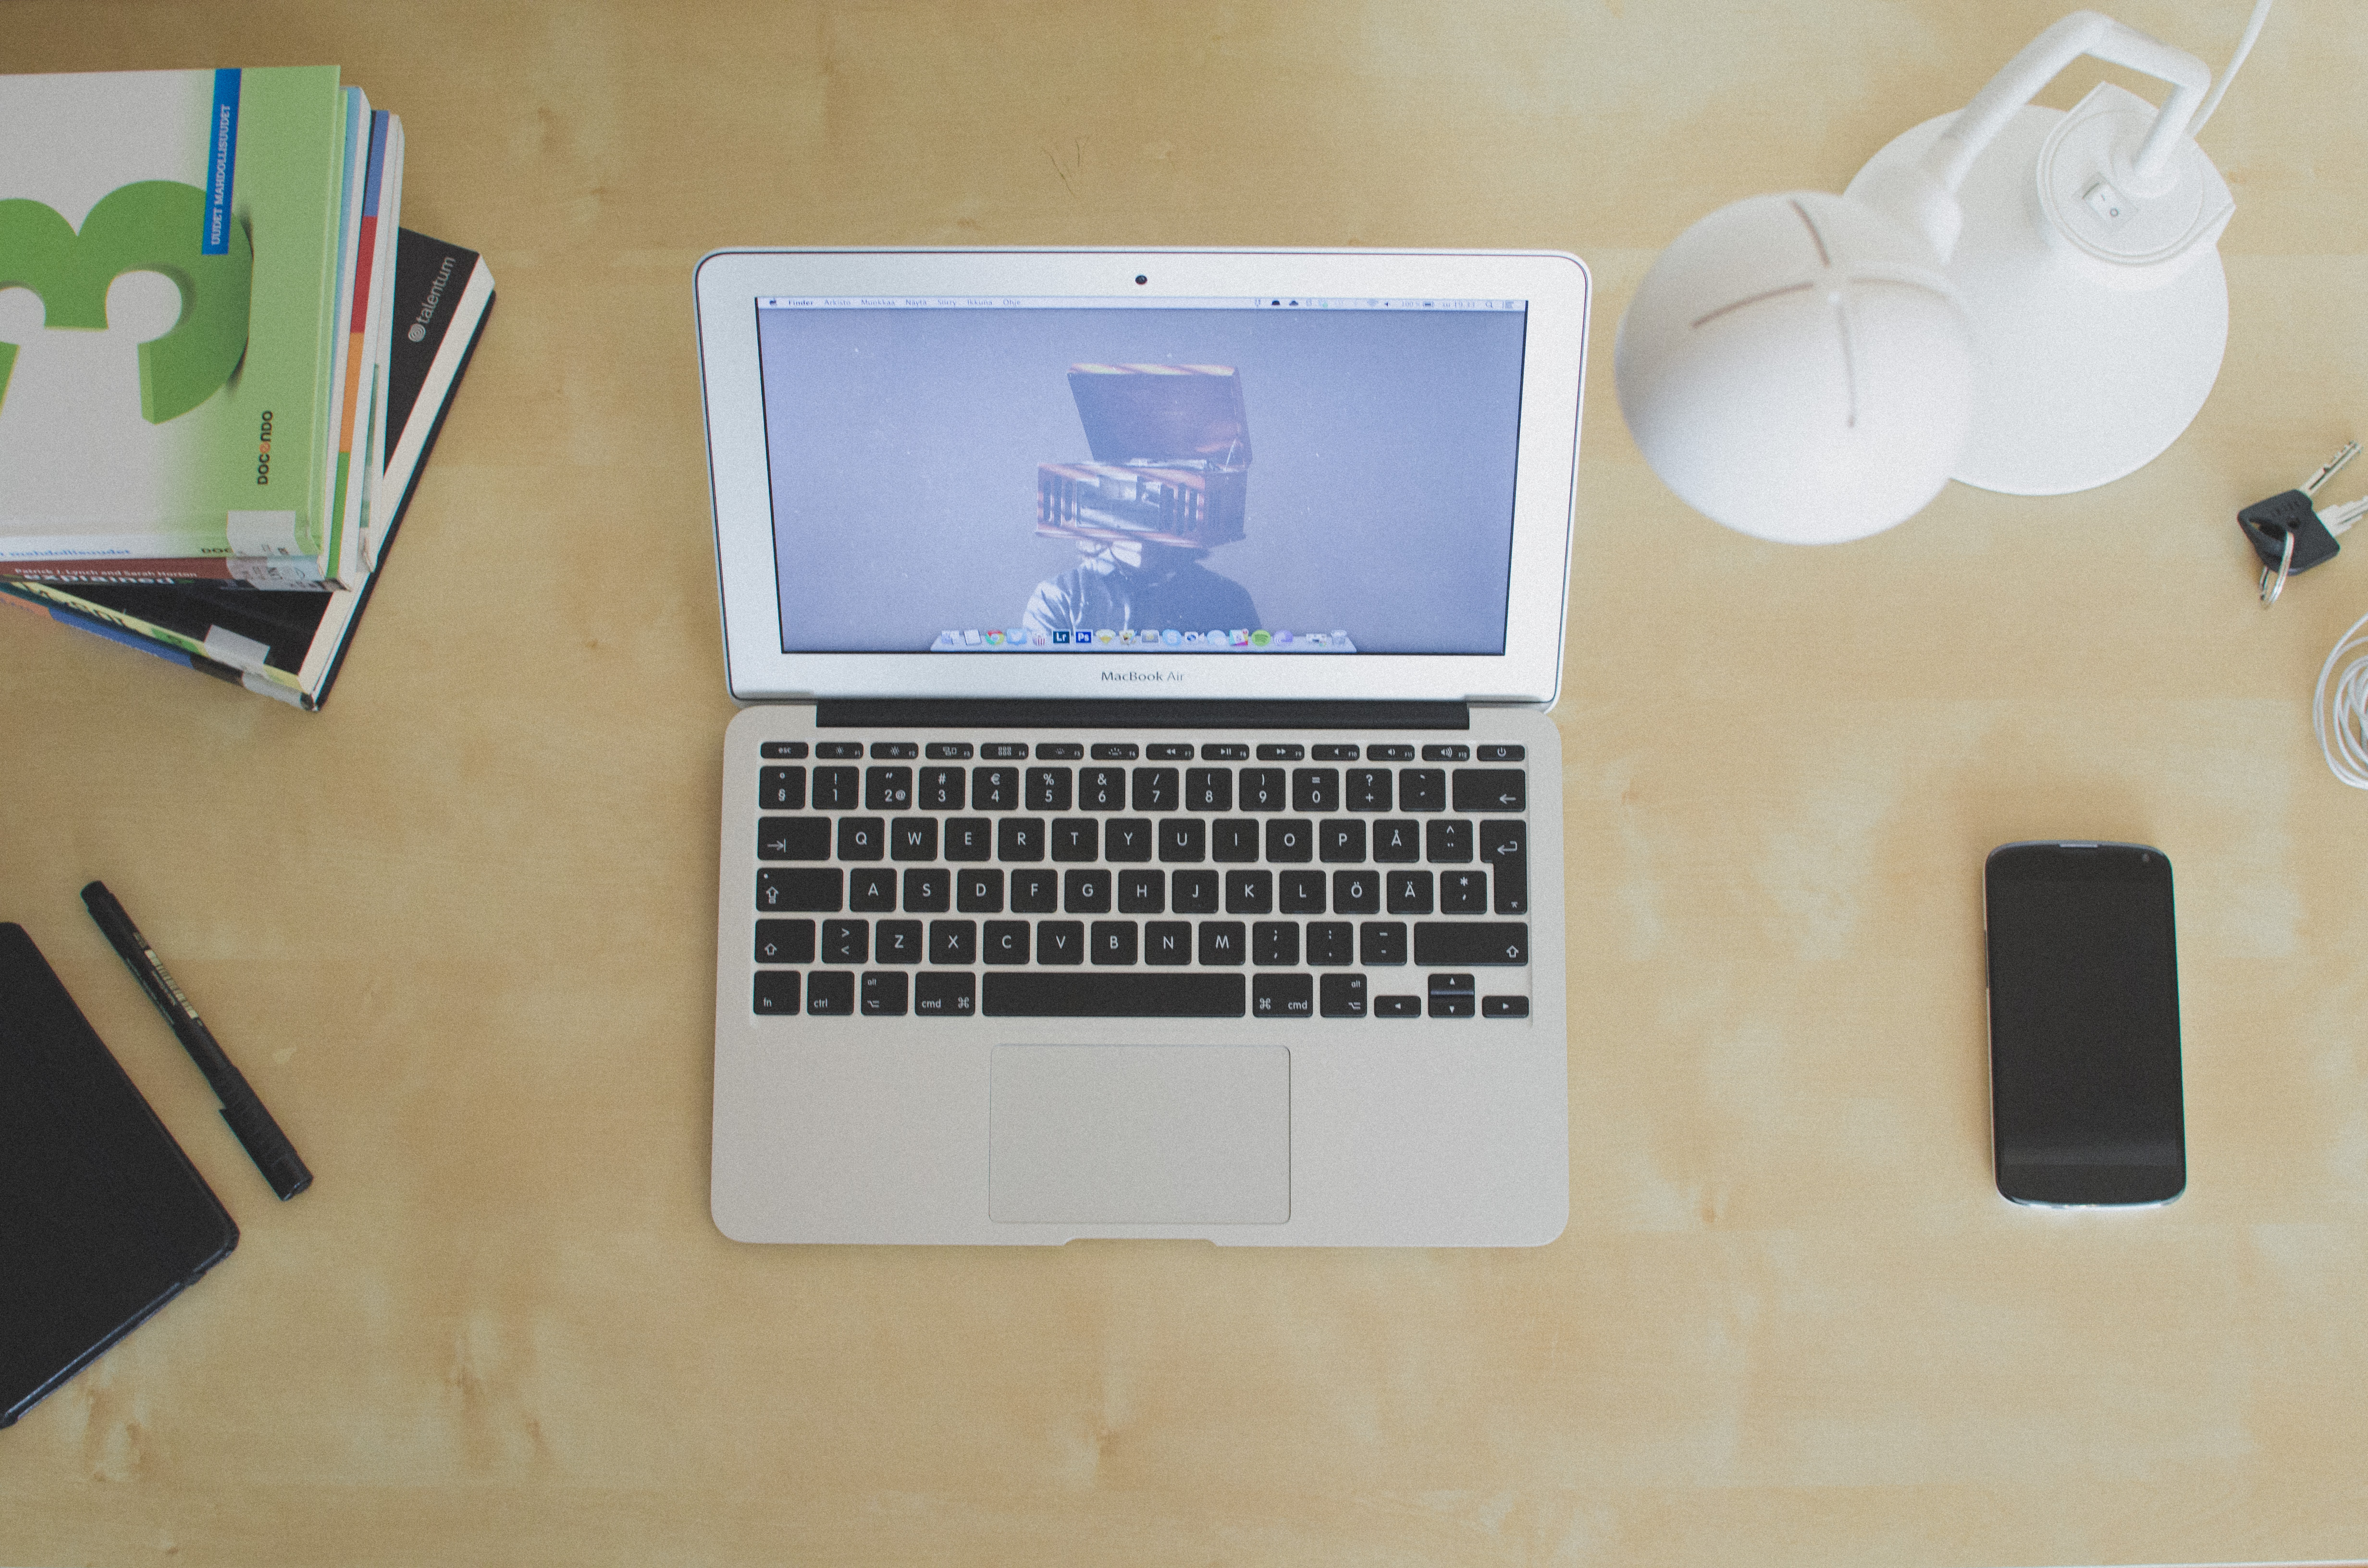
laptop, desk, notebook, apple, light, technology, pen, phone, gadget, room, education, research, art, macbook air, electronics, library, design, books, keys, learning, lg, google nexus 4, personal computer hardware